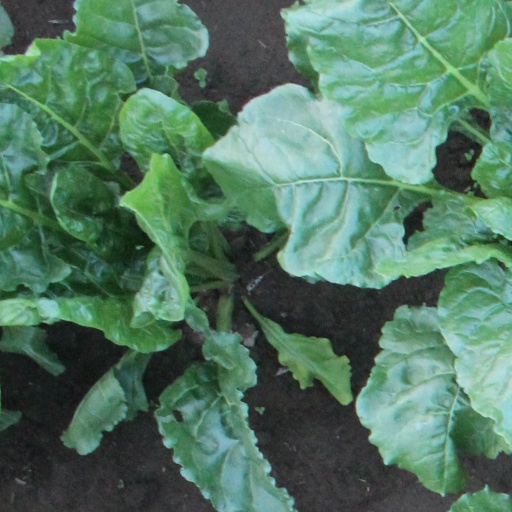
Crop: sugar beet